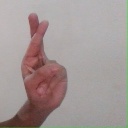
अक्षर: र